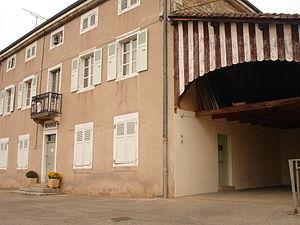
Vue générale de l'église et de la cure de Courmangoux (Ain)